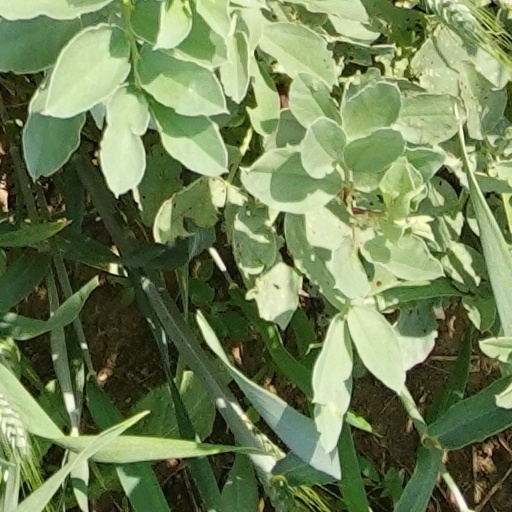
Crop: wheat